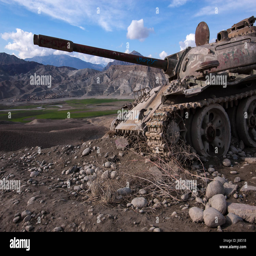
an abandoned tank on the road